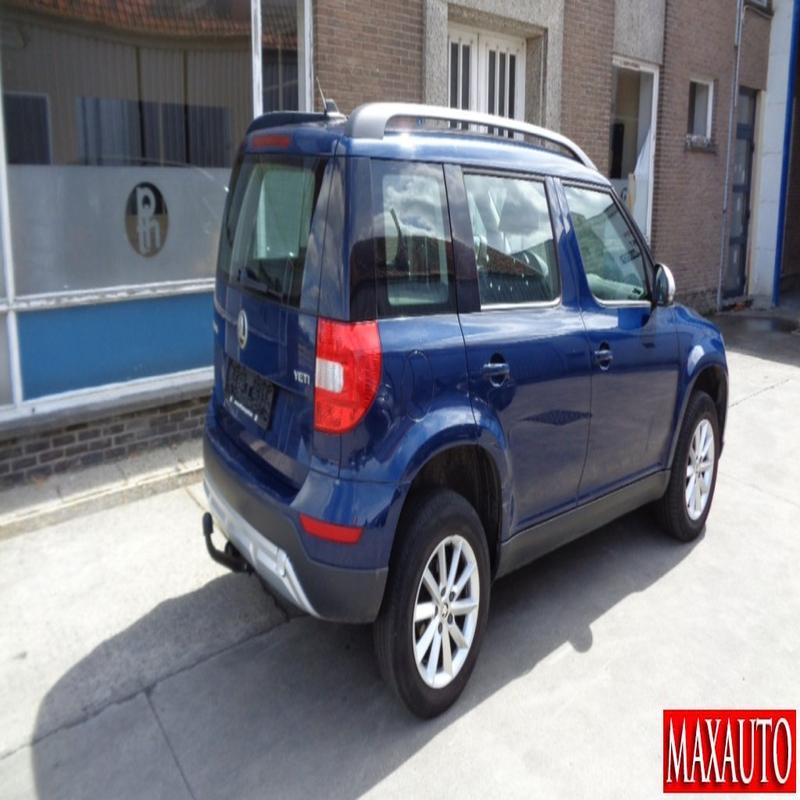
Aucun dommage détecté.
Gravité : aucun